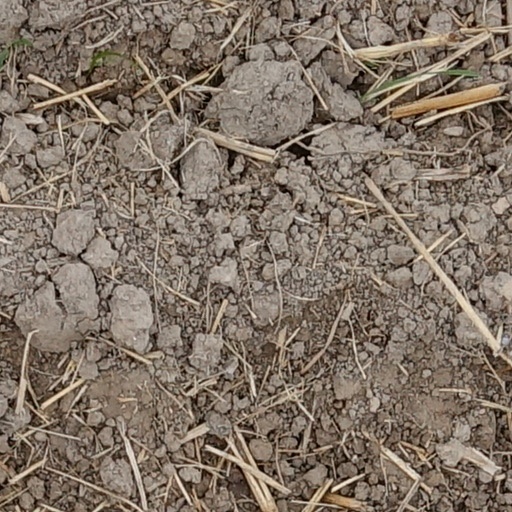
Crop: wheat